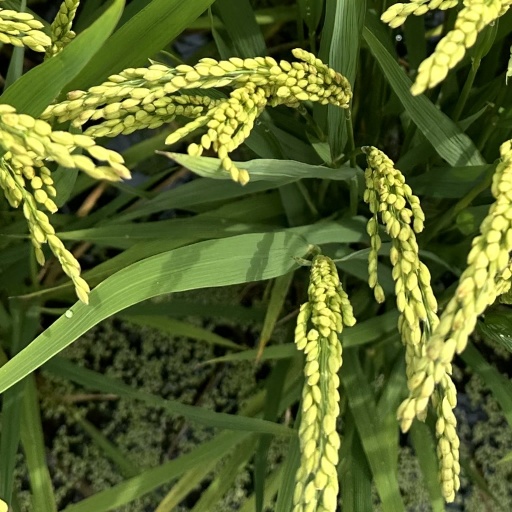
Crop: rice